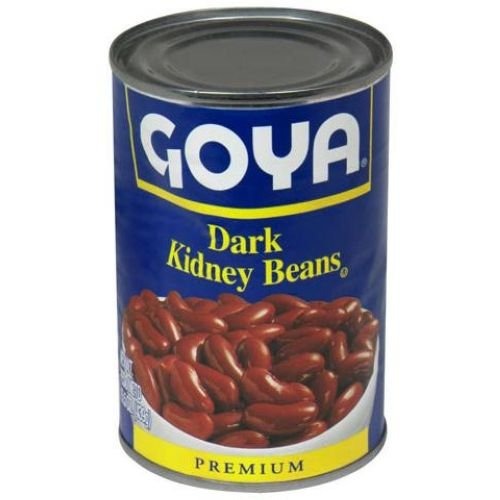
Item Name: Goya Dark Kidney Beans - 110 oz. can, 6 cans per case
Bullet Point: Special Orders CANNOT be cancelled, returned or refunded.
Product Description: Goya Dark Kidney Beans - 110 oz. can, 6 cans per case Bright, plump and tender -- for classic rice & beans, soups, salads and chili. Tender, healthy, and flavorful Goya canned beans can be prepared quickly and conveniently. Just add your favorite ingredients and they will taste like you cooked for hours. Kosher
Value: 660.0
Unit: Fl Oz

Price: 117.26